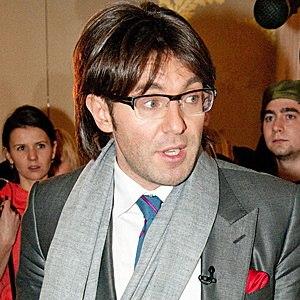
Andreï Nikolaïevitch Malakhov, né le 11 janvier 1972 à Apatity, dans l'oblast de Mourmansk, est un journaliste animateur vedette de la télévision russe. Il anime plusieurs émissions de la Première chaîne publique russe, spécialisées dans les tendances de la société, ainsi que des talk-shows. Depuis septembre 2012, il anime le talk-show Sevodnia vetcherom. Il est également le rédacteur en chef du magazine de presse écrite StarHit. Malakhov est une personnalité fameuse du show business russe.